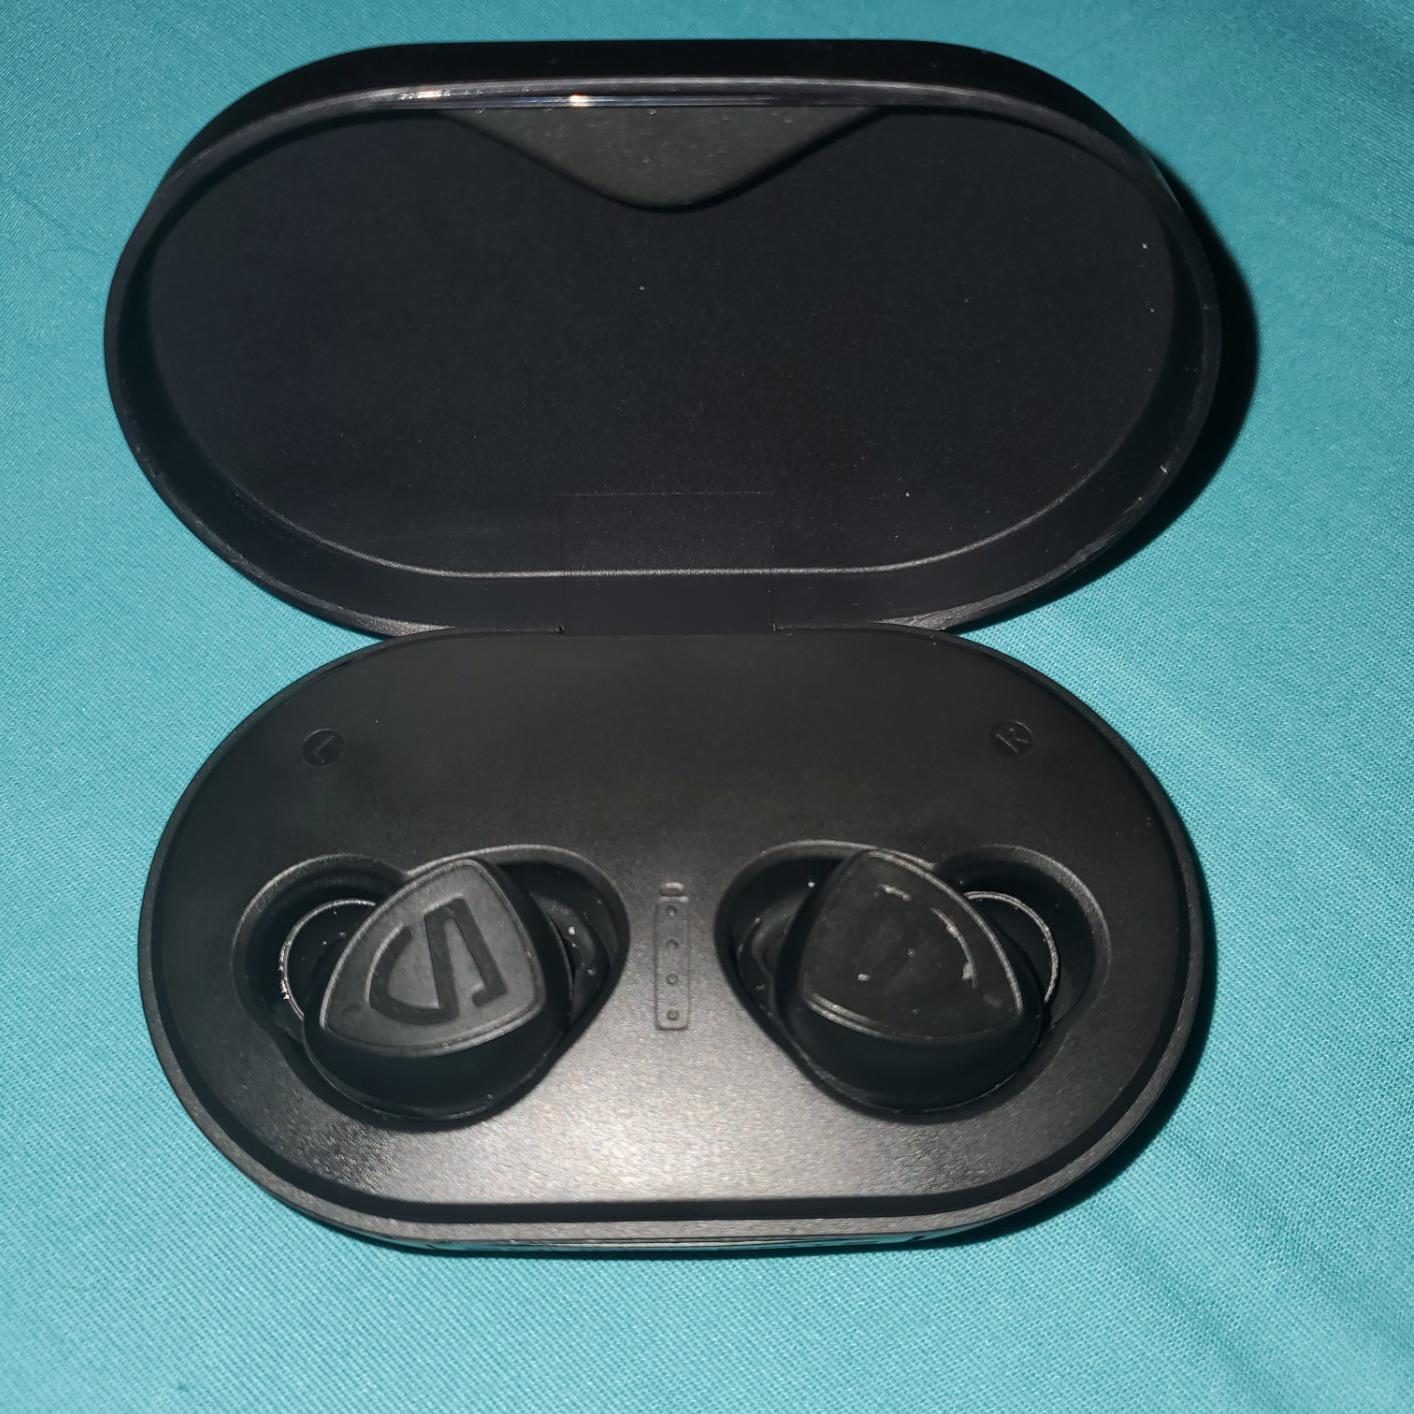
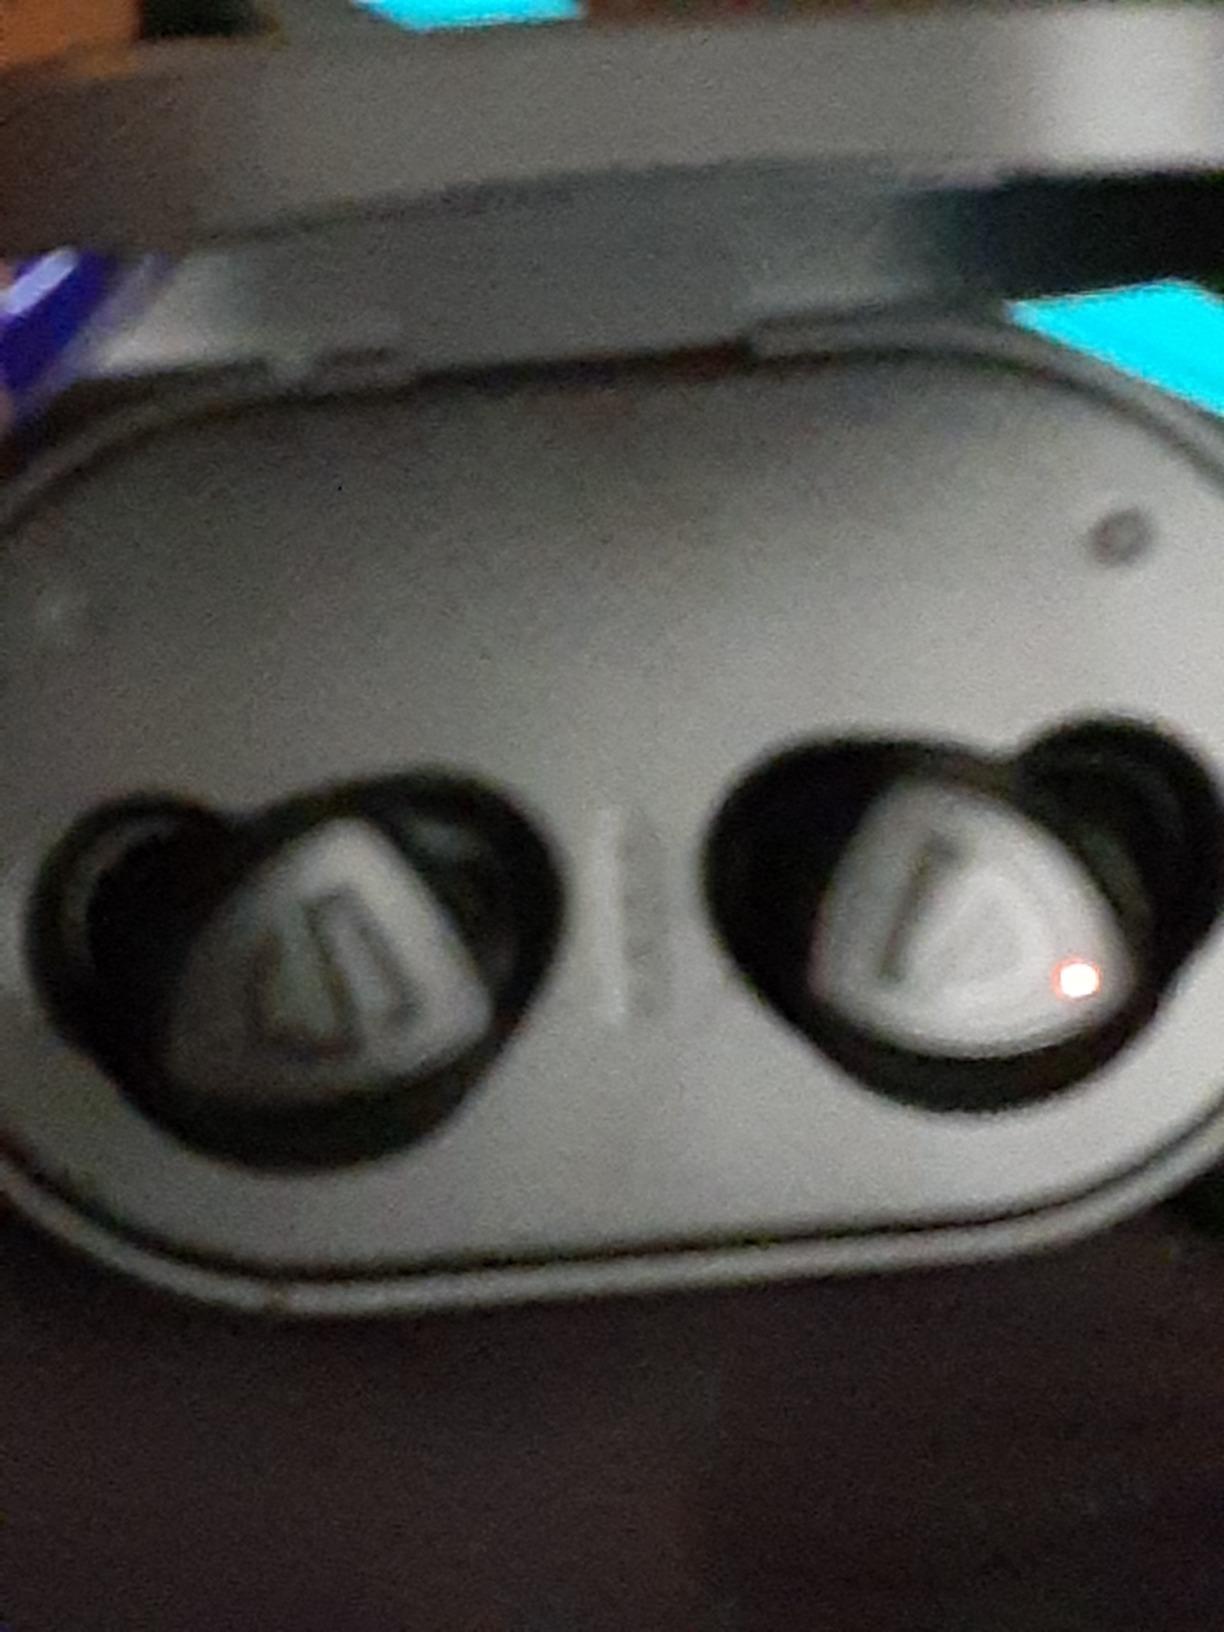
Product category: earbuds
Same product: yes